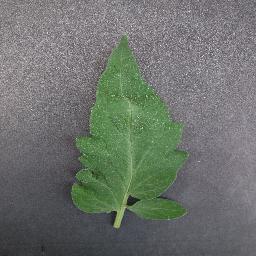
Label: Tomato___healthy